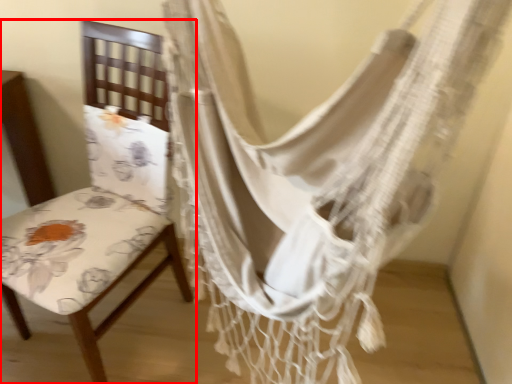
Question: From the image's perspective, what is the correct spatial positioning of chair (annotated by the red box) in reference to curtain? Select from the following
(A) below
(B) above
Answer: A